Kane Street Historic District

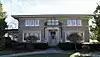
House at 101 E. State St.

The Kane Street Historic District is a residential historic district in central Burlington, Wisconsin. The district includes 158 buildings, 137 of which are considered contributing buildings to its historic character, and a statue of Abraham Lincoln. Development in the district began in the 1840s shortly after Burlington was settled and continued through the mid-twentieth century, though construction peaked in the decades after the Wisconsin Central Railroad opened a station in Burlington in 1884. Many of the homes in the district belonged to Burlington's most influential residents, including merchant Ephraim Perkins, the Meinhardt banking family, and Louis H. Rohr, owner of the Wisconsin Condensed Milk Company. The district includes examples of most of the popular American architectural styles of the nineteenth and early twentieth centuries. Its earliest homes have Greek Revival, Italianate, and gabled ell vernacular designs. The Queen Anne style was popular during the district's building boom, and 54 of its houses utilize the style. Early twentieth century styles are also well-represented in the district, including American Foursquare, bungalow, Colonial Revival, Dutch Colonial, and Tudor Revival.